Osci

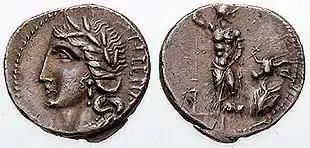
Denarius of Marsican Confederation with Oscan legend

The Samnites used their army to attack the Sidicini again. In desperation, the latter offered themselves to Rome but were turned down on the grounds that they were too late. The Sidicini allied with a force being raised by the Latin league against the Samnites. They were joined by the Campanians. A multi-national army began to devastate Samnium. The Samnites now appealed to Rome under the terms of their treaty, asking if in fact, Rome was sovereign over Campania. The Romans disavowed any agreement that would restrain the Campanians and Latins from making war on whomever else they pleased.